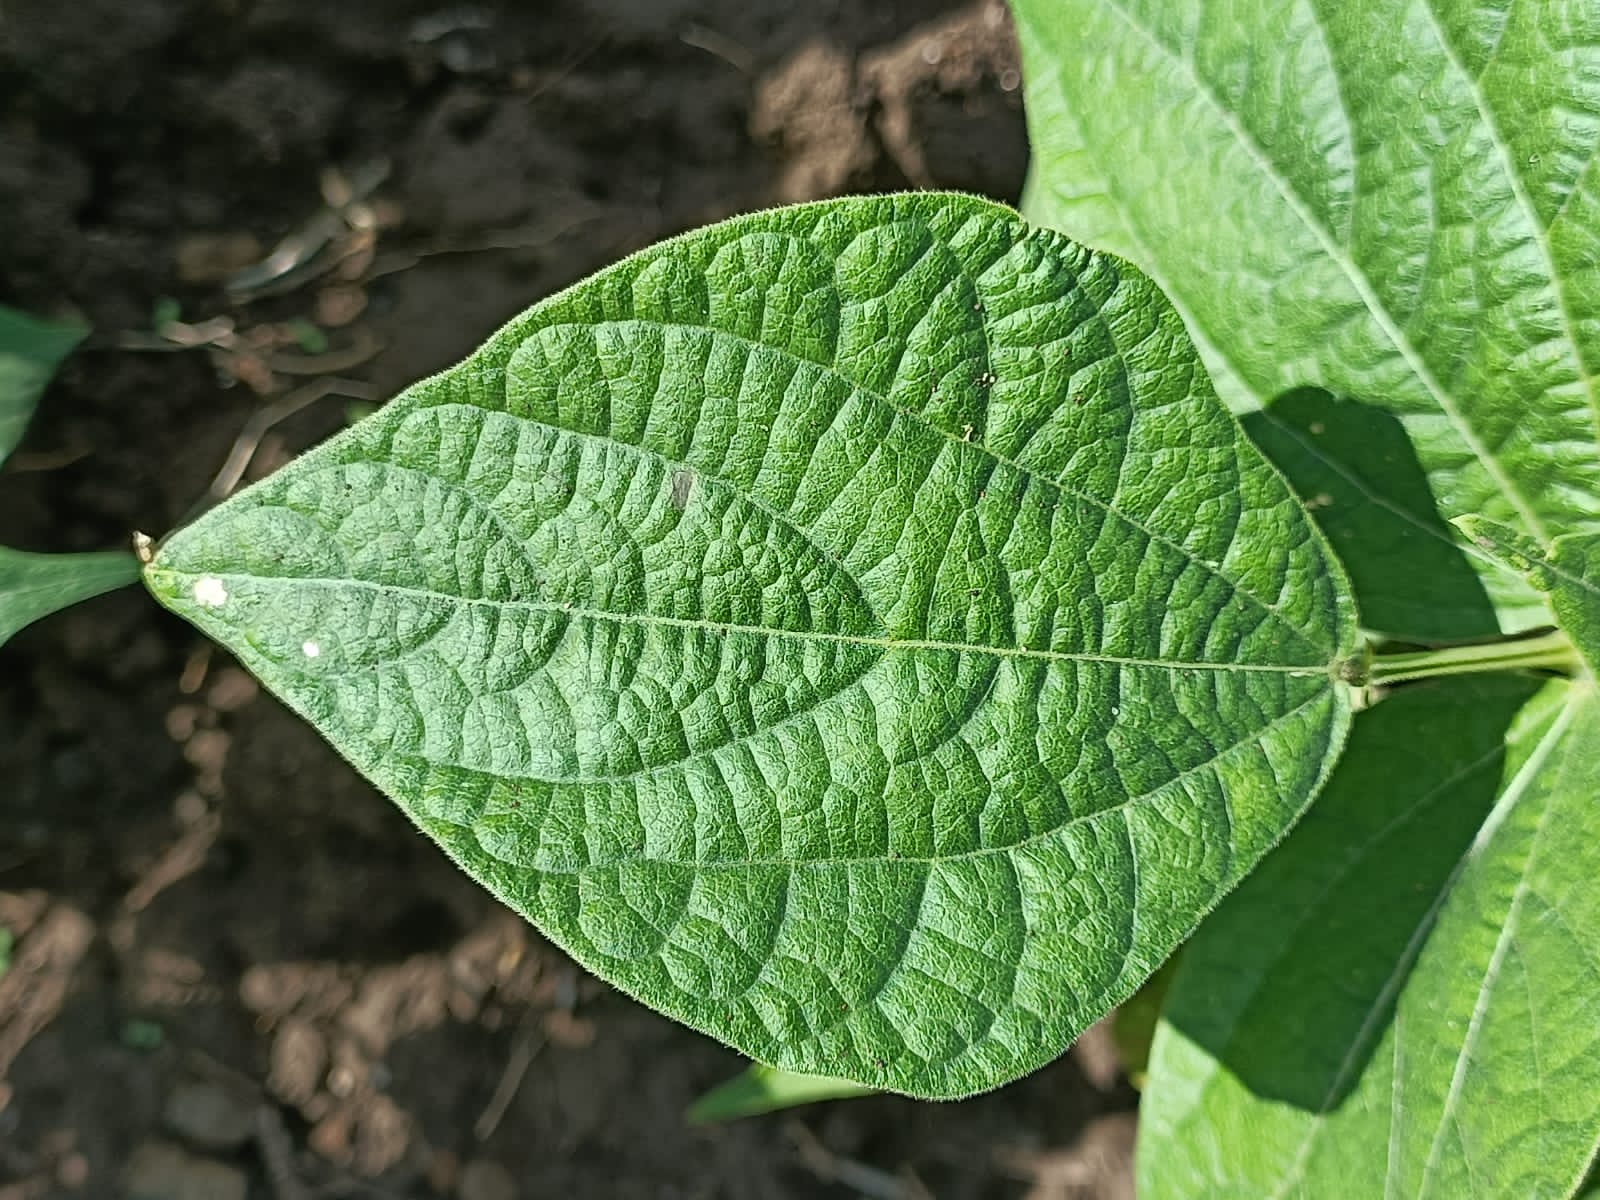
Label: Healthy